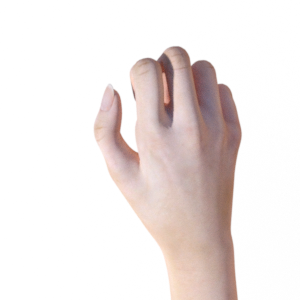
Label: rock